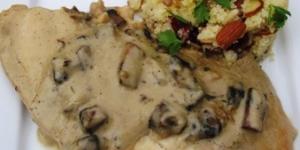
pescado en salsa de champinones